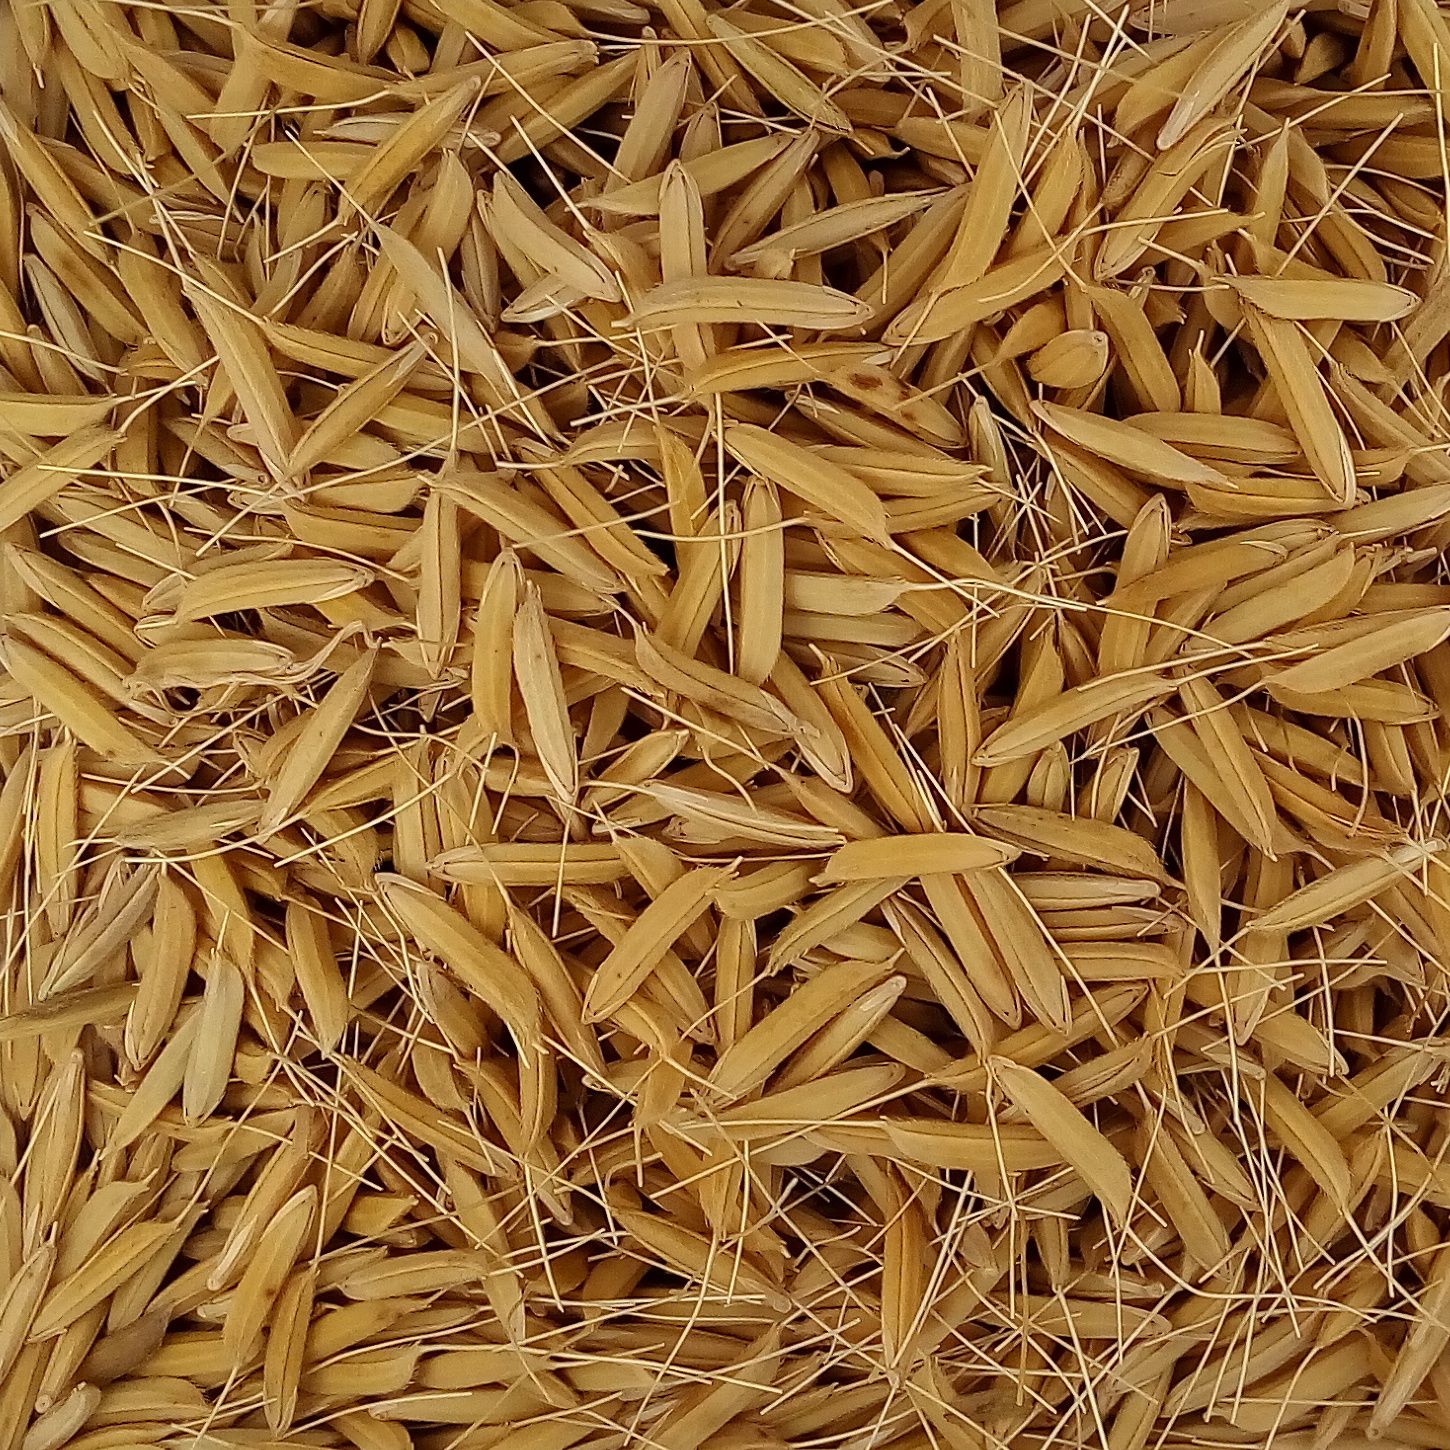
Rice seed variety: 1637